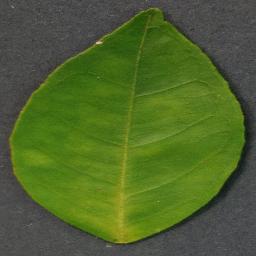
Label: Orange___Haunglongbing_(Citrus_greening)